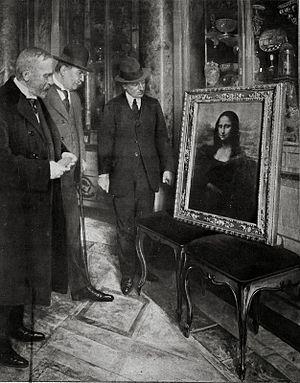
La Joconde, ou Portrait de Mona Lisa, est un tableau de l'artiste Léonard de Vinci, réalisé entre 1503 et 1506 ou entre 1513 et 1516, et peut-être jusqu'à 1519, qui représente un portrait mi-corps, probablement celui de la Florentine Lisa Gherardini, épouse de Francesco del Giocondo. Acquise par François Iᵉʳ, cette peinture à l'huile sur panneau de bois de peuplier de 77 × 53 cm est exposée au musée du Louvre à Paris. La Joconde est l'un des rares tableaux attribués de façon certaine à Léonard de Vinci.